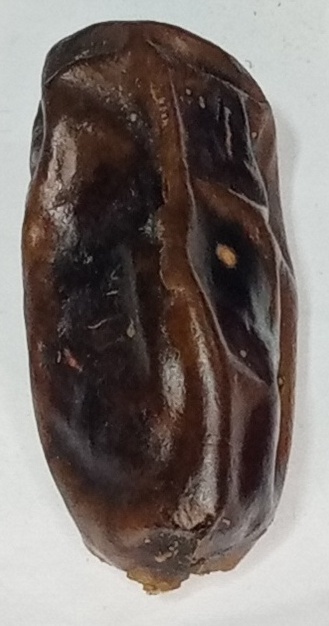
Variety: gajar
Size: medium
Grade: grade-1